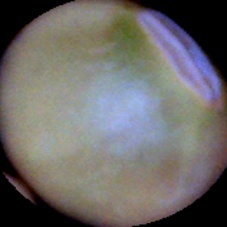
Label: Immature